Sophie Thatcher

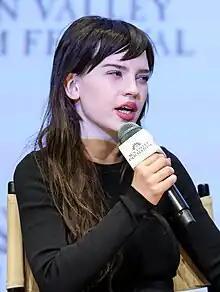
Thatcher at the 2023 Sun Valley Film Festival

In 2020, Thatcher starred in "When the Streetlights Go On", a short-form streaming series directed by Rebecca Thomas, which debuted on Quibi on April 6. In November 2020, Thatcher was rumored to be joining the "Star Wars" franchise but it was unknown in which series she would appear. In December 2020, Showtime gave "Yellowjackets" a series order; it premiered in November 2021 to rave reviews and became the second-most streamed series in Showtime's history behind "".